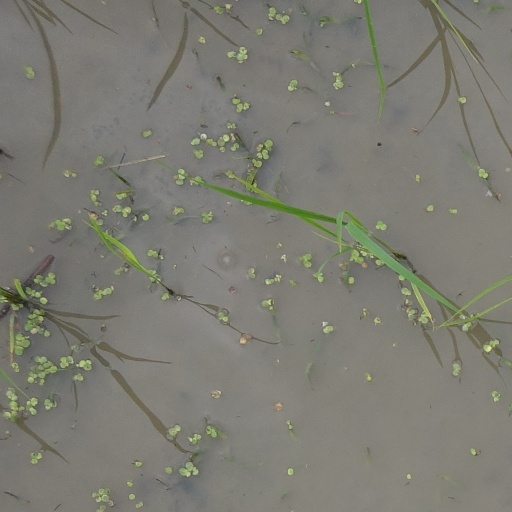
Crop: rice